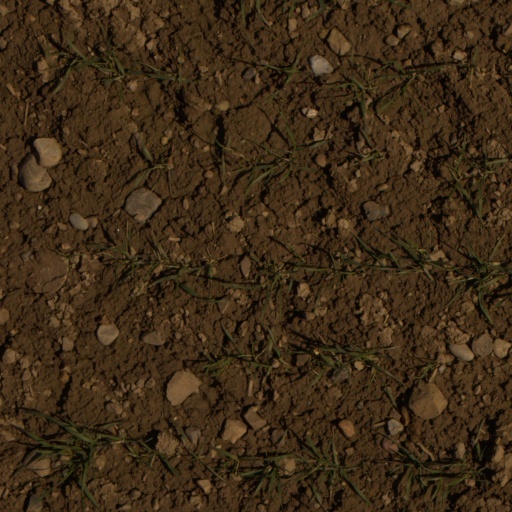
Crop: wheat